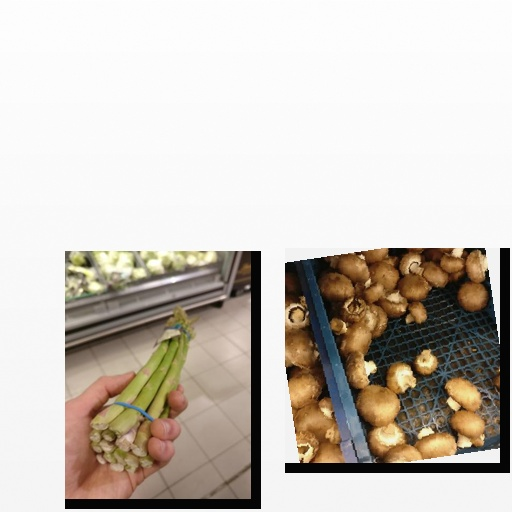
Food items: asparagus, mushroom